HAT-P-9b

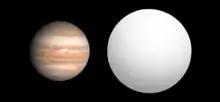
Size comparison of HAT-P-9b with Jupiter.

HAT-P-9b, formally named Alef, is an exoplanet approximately 1500 light years away in the constellation Auriga. This planet was found by the transit method on June 26, 2008. It has a mass 78% that of Jupiter and a radius 140% that of Jupiter. As with most transiting planets, this planet is a hot Jupiter, meaning this Jupiter-like planet orbits extremely close to its parent star, taking only 3.92 days to orbit.